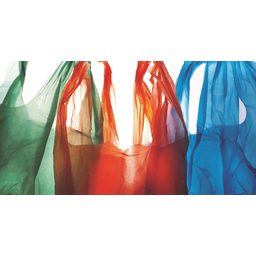
Label: plastic